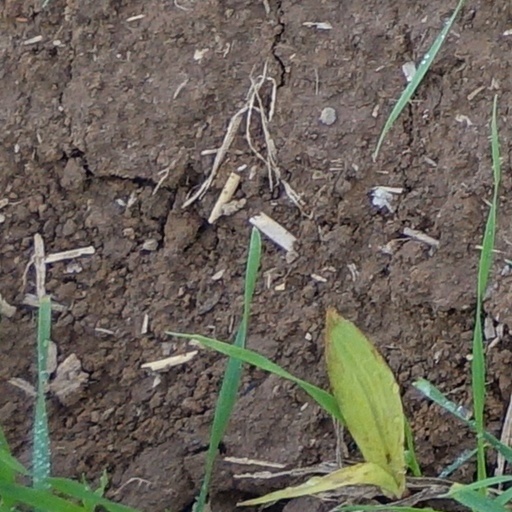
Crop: wheat